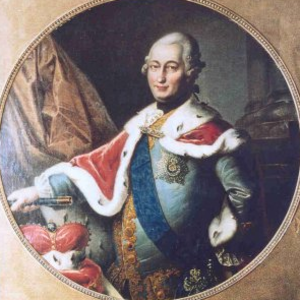
Peter von Biron
Peter von Biron var den sidste Hertug af Kurland fra 1769 to 1795.